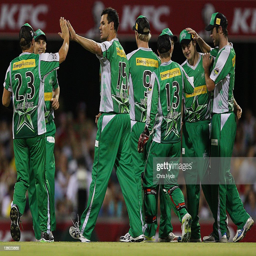
cricket player celebrates with team mates after taking a wicket during the match .